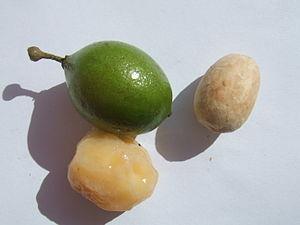
Le quenettier est un arbre fruitier originaire de la Colombie. Il appartient à la famille des Sapindacées. Il est indigène ou naturalisé dans un vaste domaine intertropical américain comprenant l'Amérique centrale, la Colombie, le Venezuela, le Suriname et les Antilles. Il est caractérisé par son fruit, qui est proche du litchi, du longane et du ramboutan. Ce fruit est de forme ronde ou un peu allongée, comme un petit citron vert. Il possède une peau verte, lisse et rigide. Sa pulpe, légèrement astringente, est juteuse, sucrée, acidulée et de couleur jaune orangé. Le noyau, de grande taille, contient une amande comestible une fois grillée. Il est très populaire à Cuba, en Guadeloupe, en Haïti et en République dominicaine. Mamoncillo est le nom espagnol du fruit le plus employé. Il existe toutefois d’autres dénominations utilisées en fonction de sa localisation.